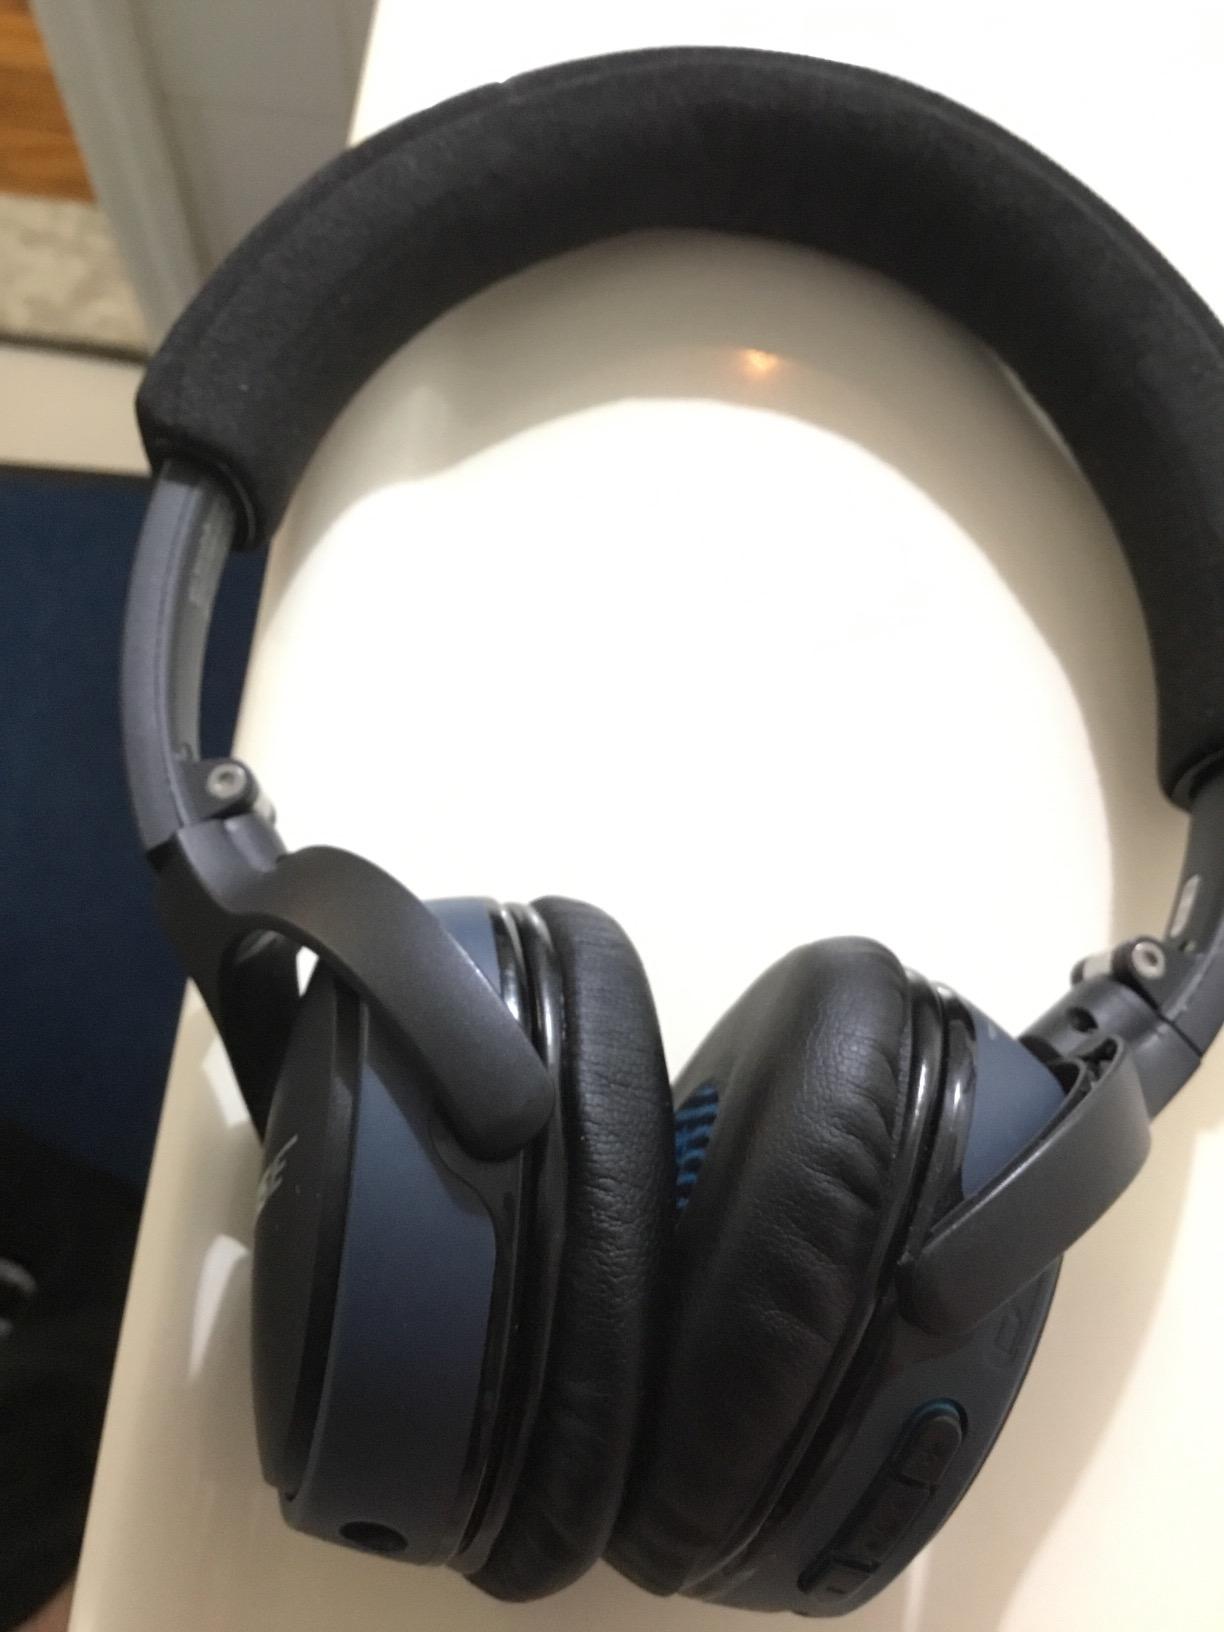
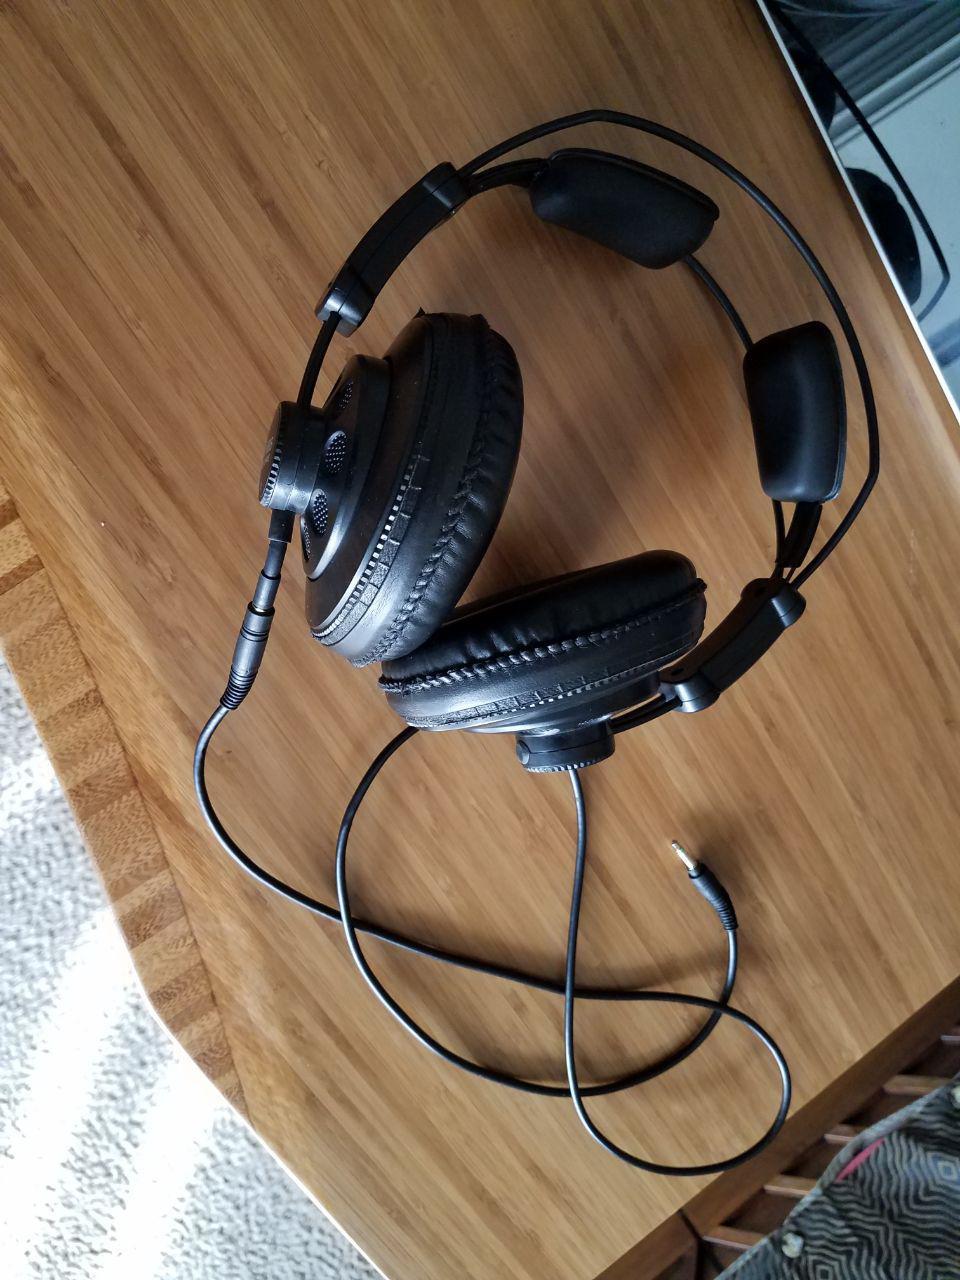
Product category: headphones
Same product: no